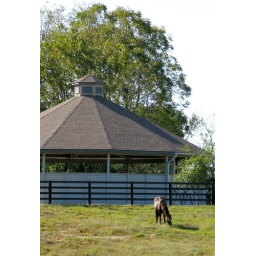
Found this lone horse on my way home this afternoon. Love the round building in the background. 4/365